Harrington Emerson

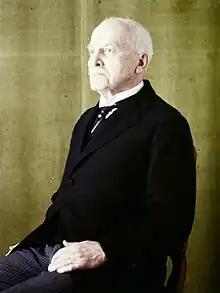
Emerson in a 1929 Autochrome by Georges Chevalier

In May, 1904, because of labor troubles, Harrington Emerson was given the task of reorganizing certain features of the Santa Fe railway system. His authority extended only to that one department known as the motive power department; and he was, therefore, concerned mainly with the maintenance and repair of locomotives, much of which work was centralized in shops at Topeka. Nevertheless, by the time Emerson had worked out from Topeka to the end of the 10,000 or so miles of road, his system was affecting 12,000 men, and he had a task upon his hands which took three years of time, and the assistance of a large staff of railway experts.